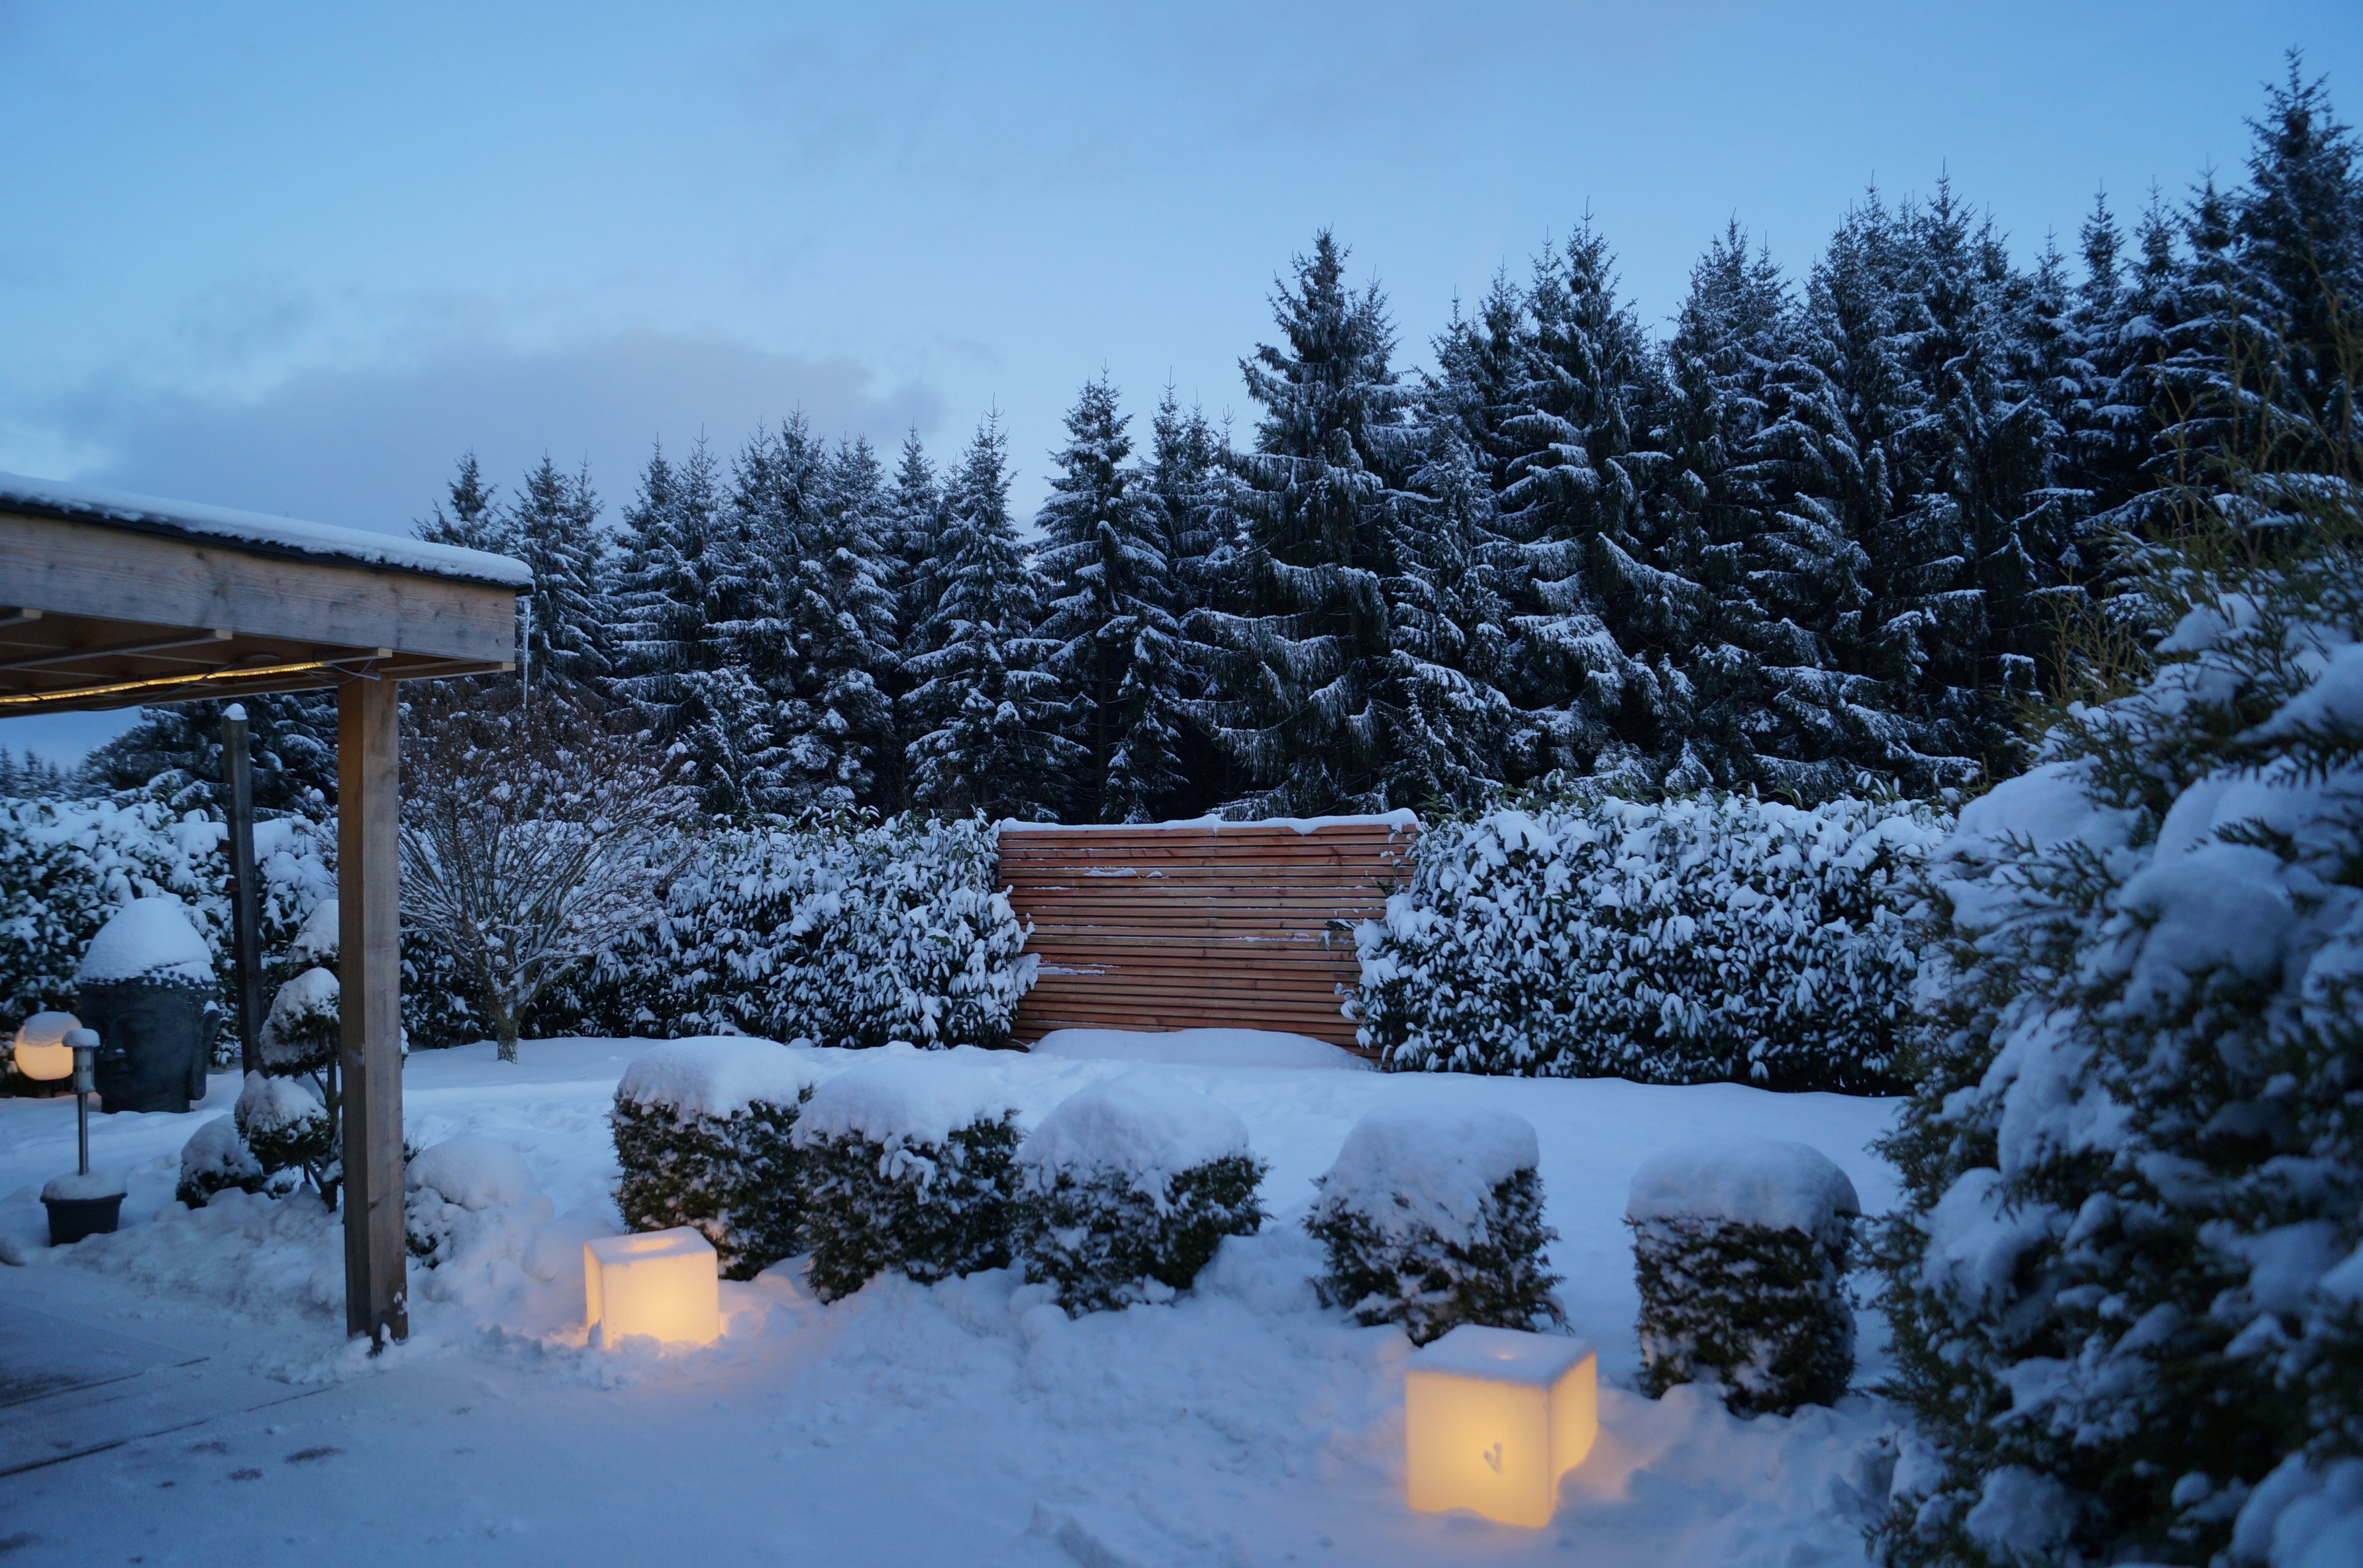
tree, snow, winter, weather, season, eifel, freezing